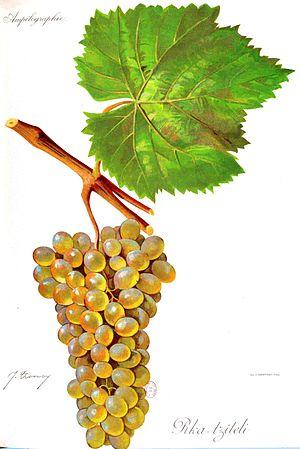
Rka-tziteli. Ampélographie
Le Rkatsiteli est un cépage utilisé pour produire du vin blanc.